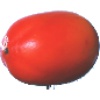
Label: Kaki 1